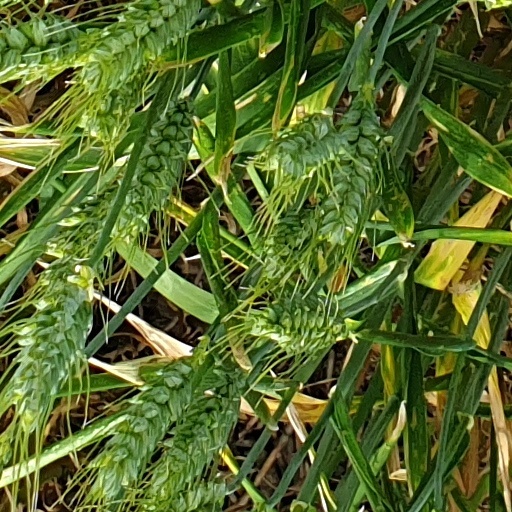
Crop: wheat